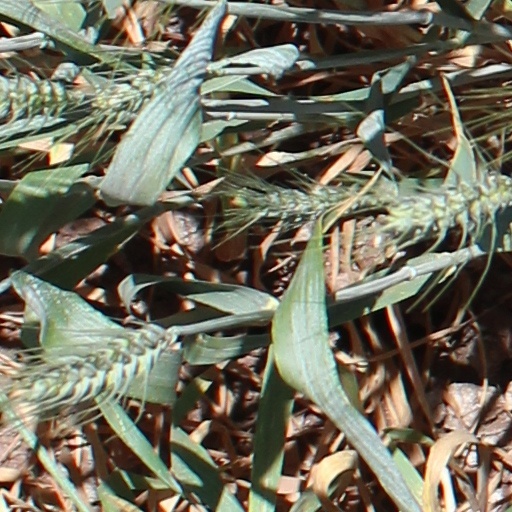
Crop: wheat